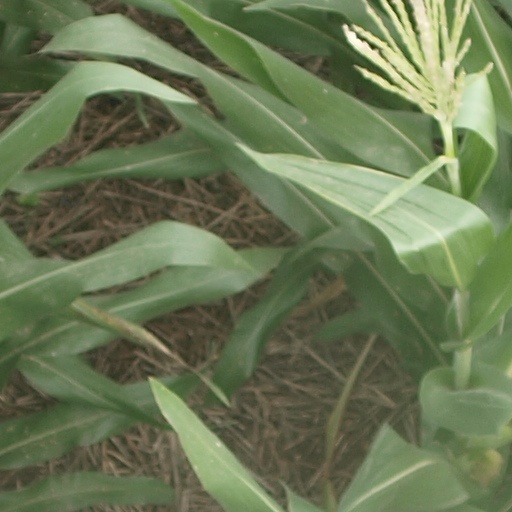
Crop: maize; corn